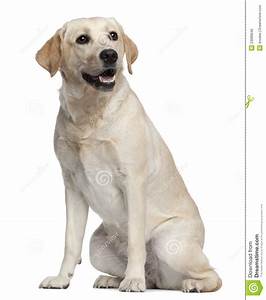
Label: dog